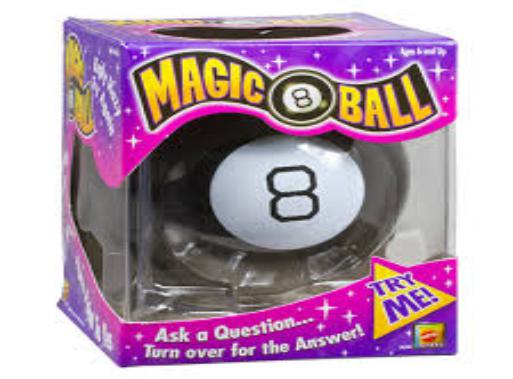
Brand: magic 8-ball
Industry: Leisure